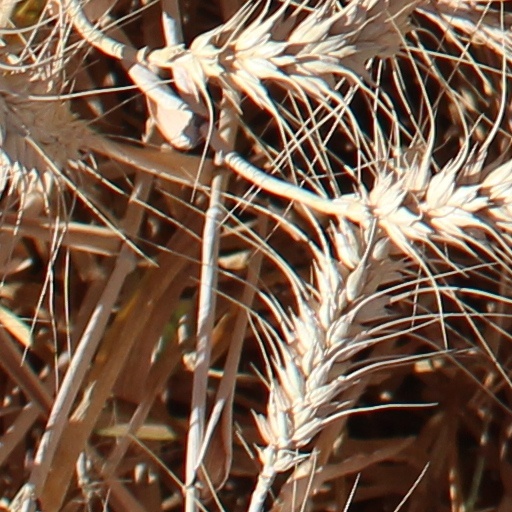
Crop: wheat